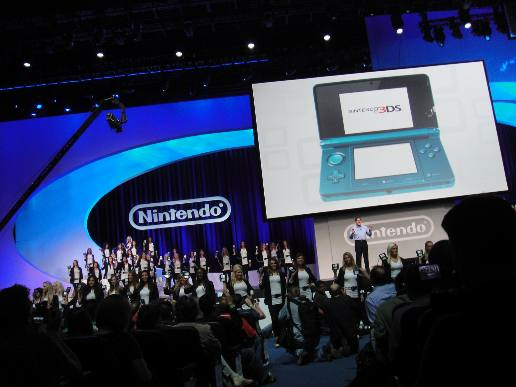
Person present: Yes